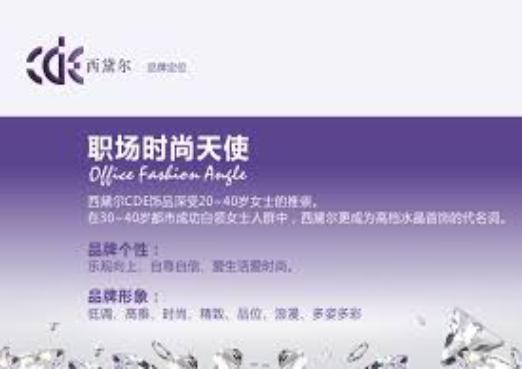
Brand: CDELALA
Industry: Clothes